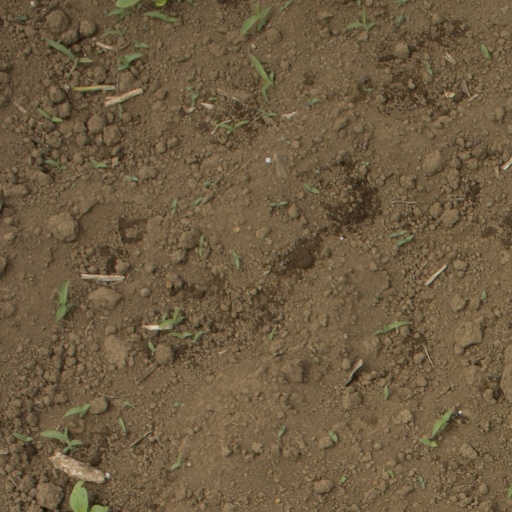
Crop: Jerusalem artichoke